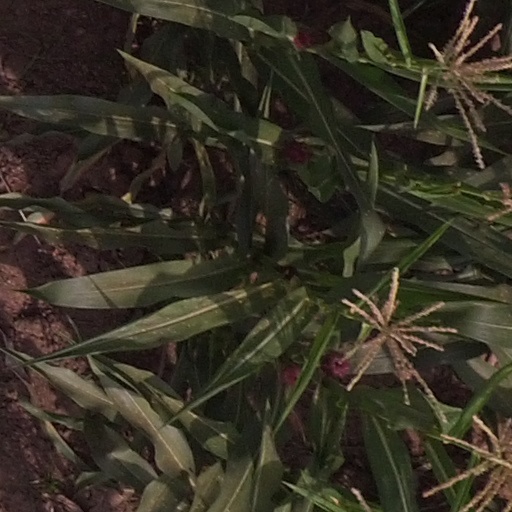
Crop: maize; corn